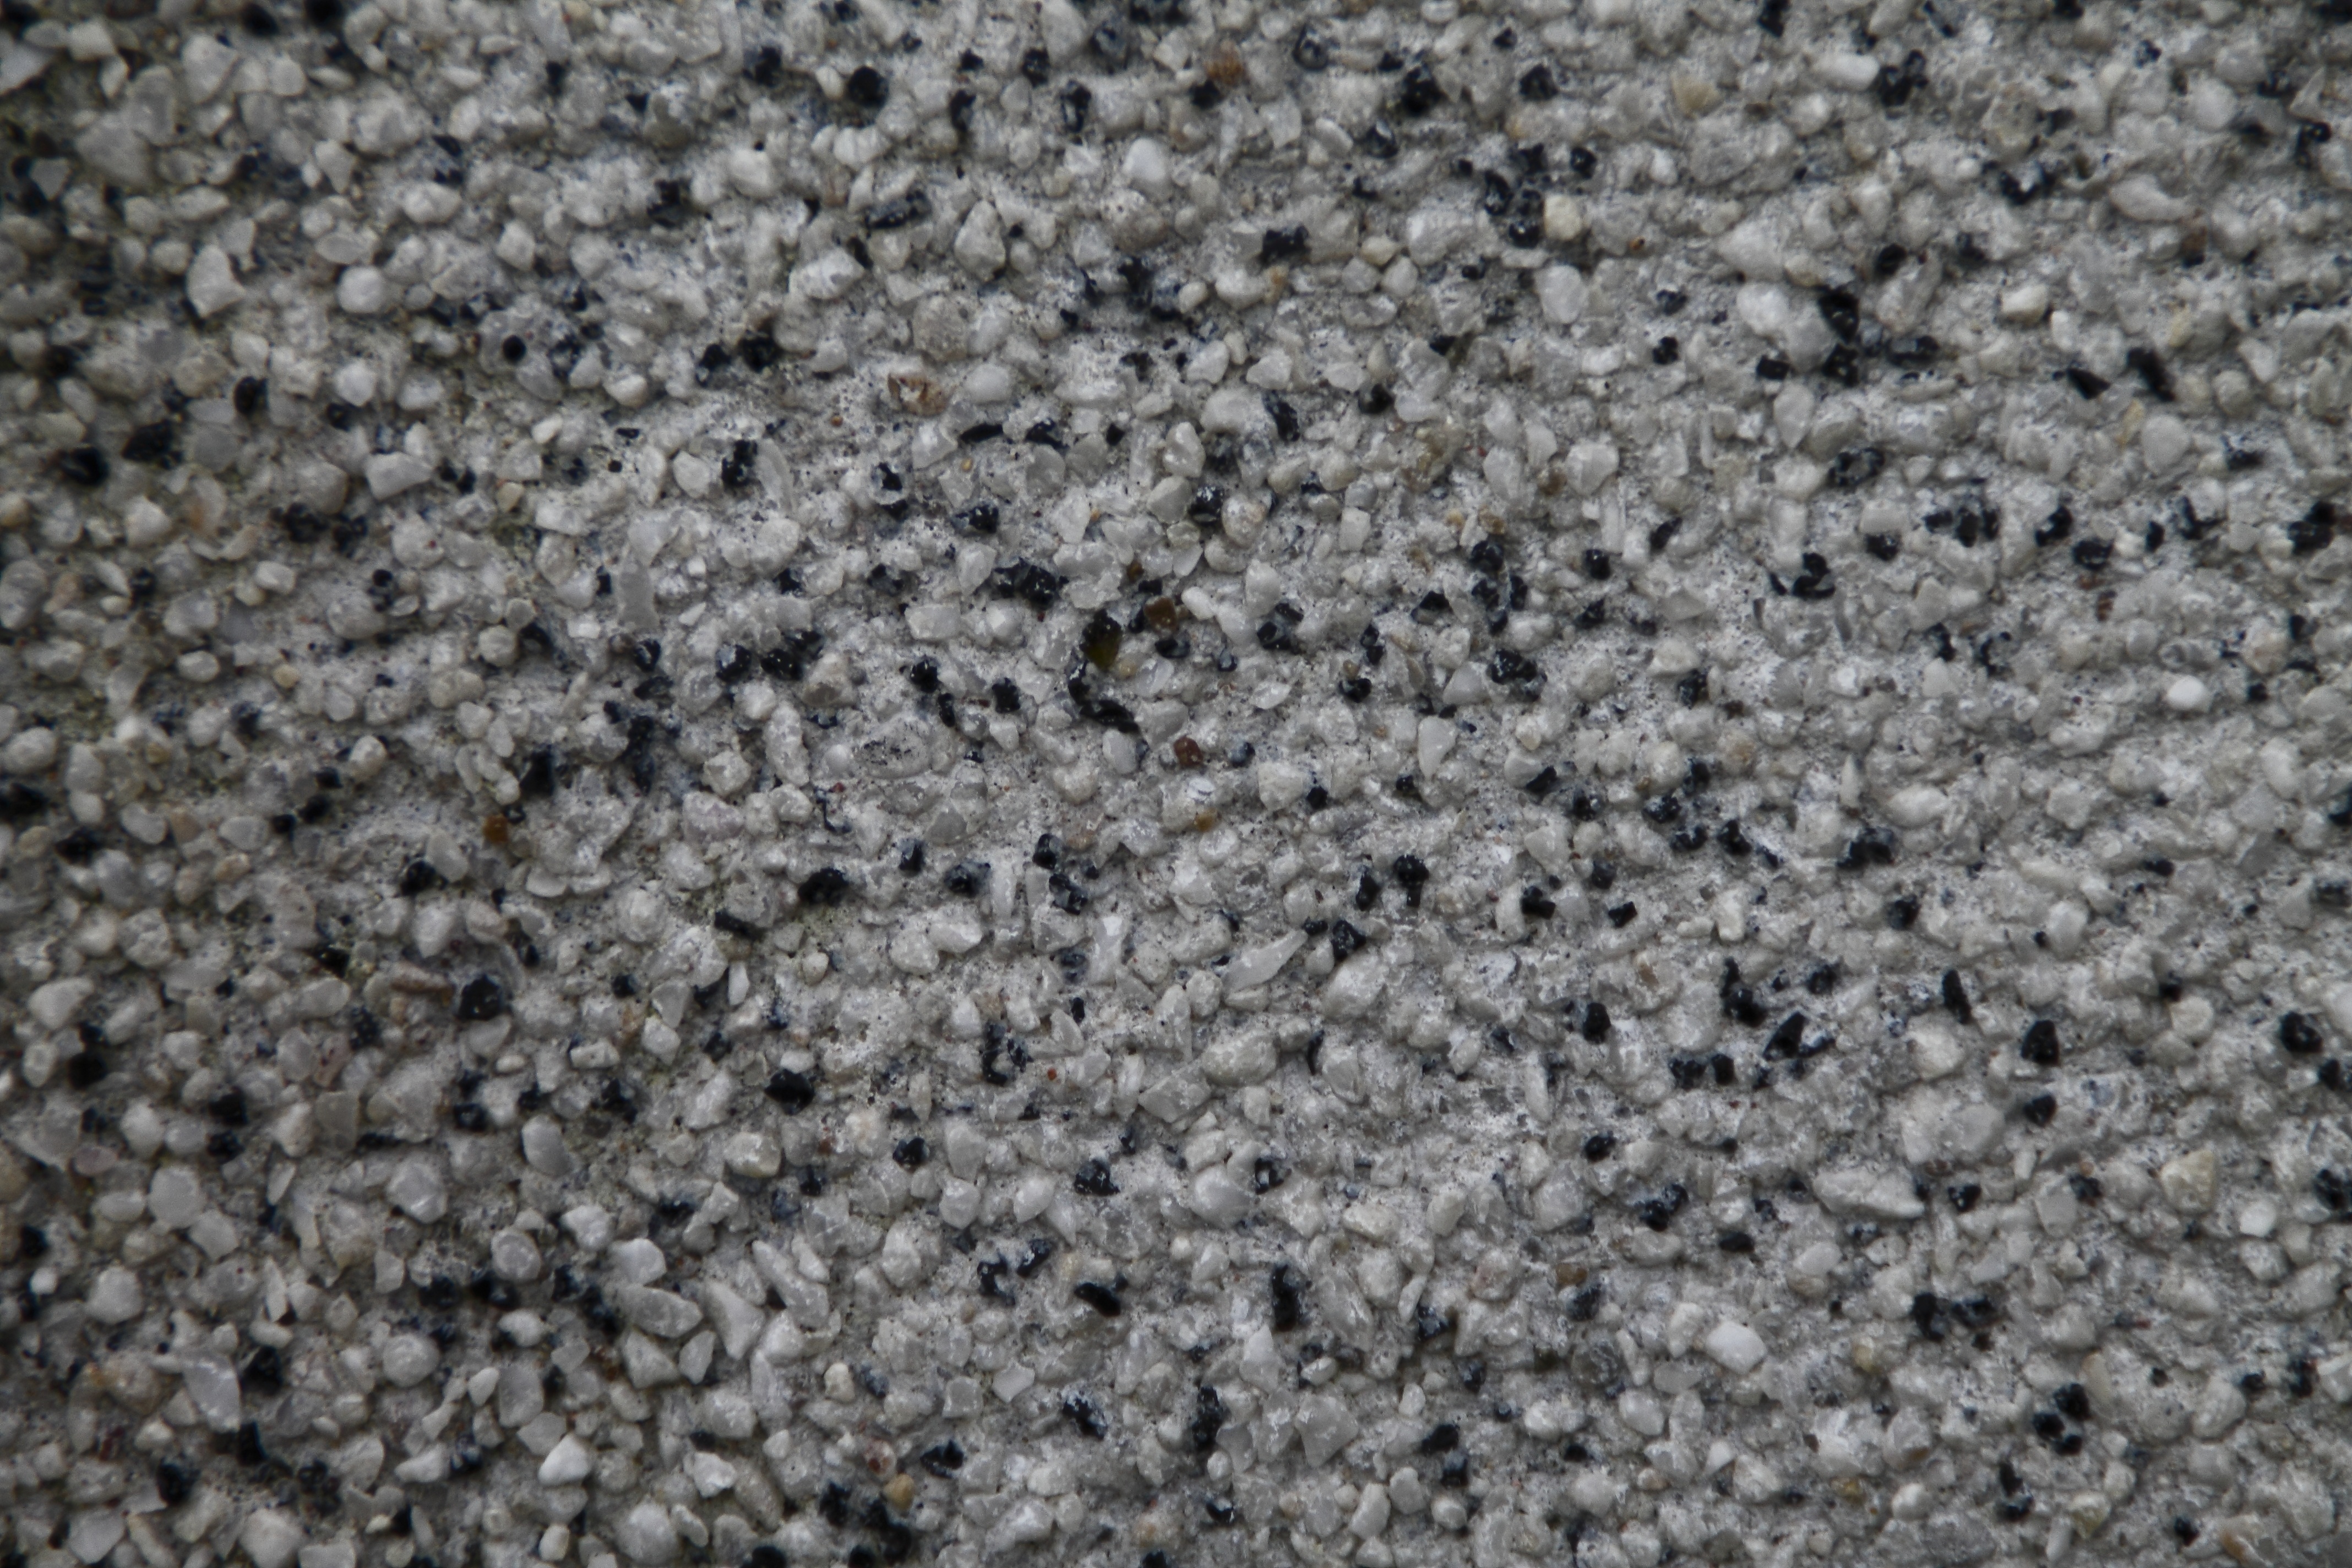
structure, texture, floor, stone, asphalt, soil, material, surface, background, granite, backgrounds, flooring, road surface